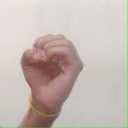
अक्षर: ऊ